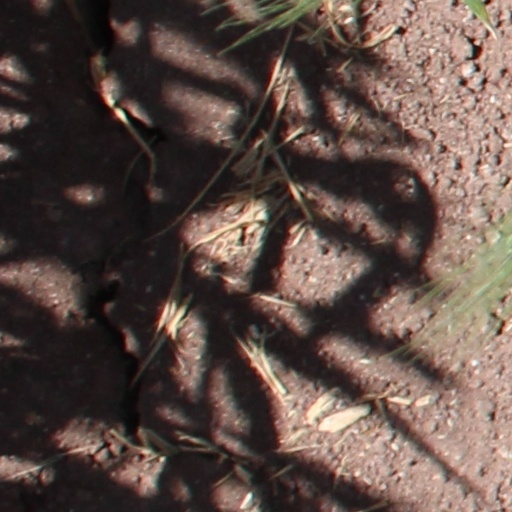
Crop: wheat